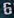
Number: 6